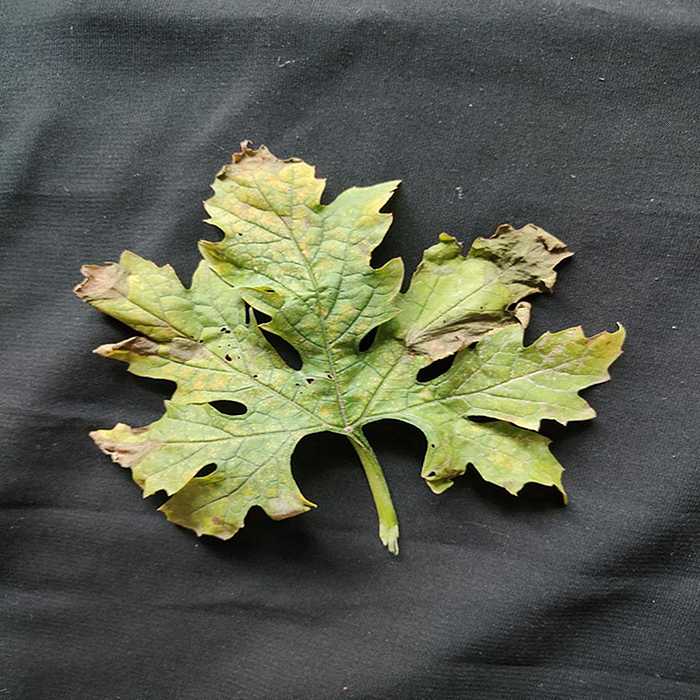
Plant: Bitter Gourd
Label: Mosaic virus